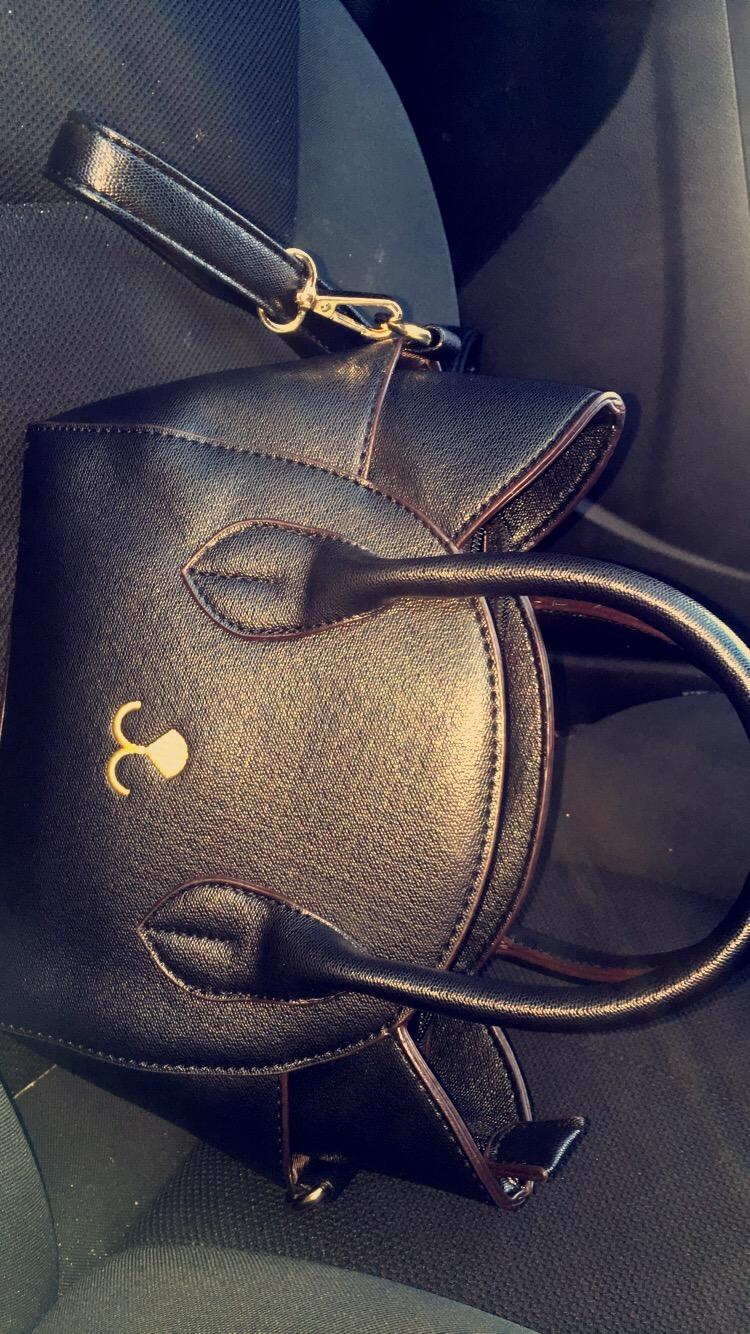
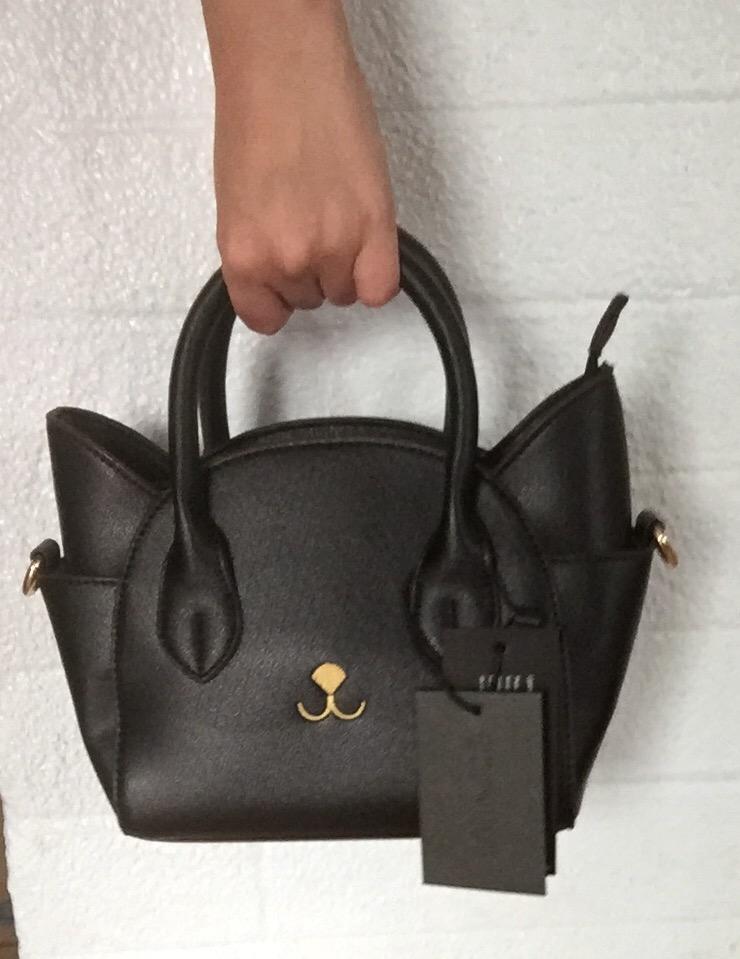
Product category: accessories_handbag
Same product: yes